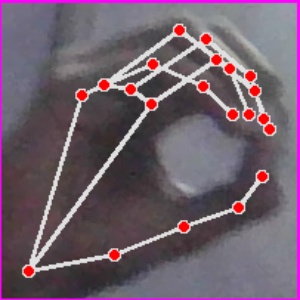
अक्षर: ठ